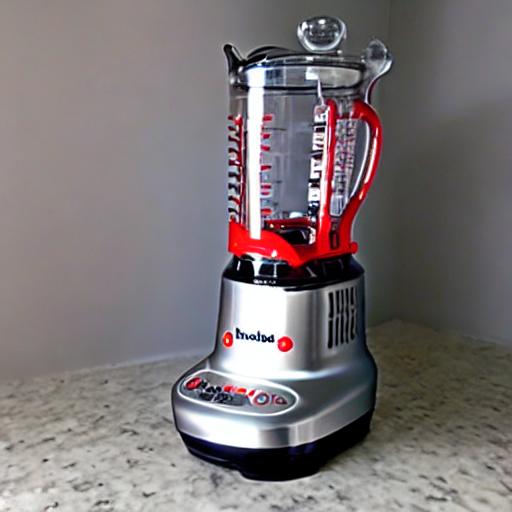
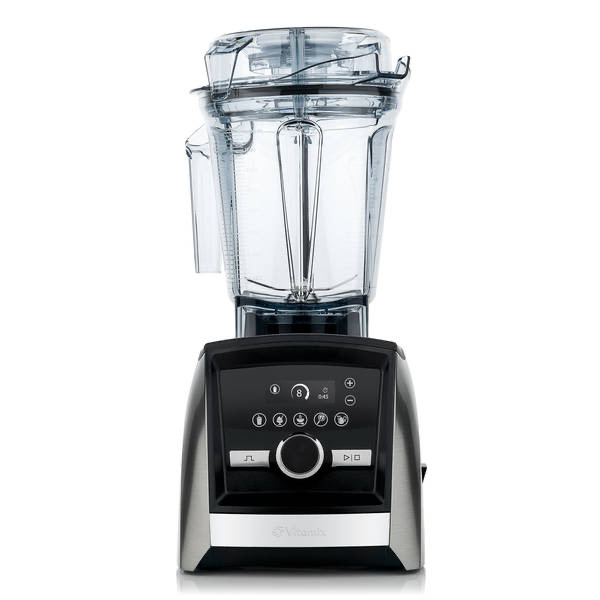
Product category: items_blender
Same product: no